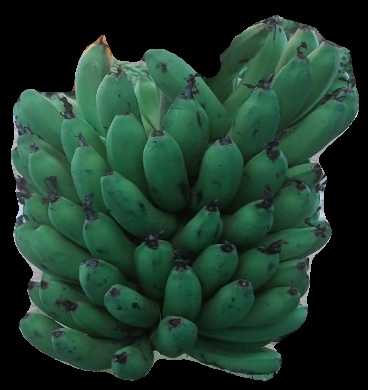
Variety: pachbale
Grade: grade2